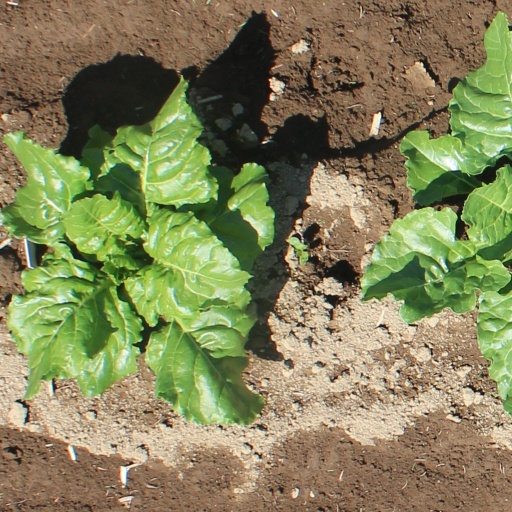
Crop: sugar beet